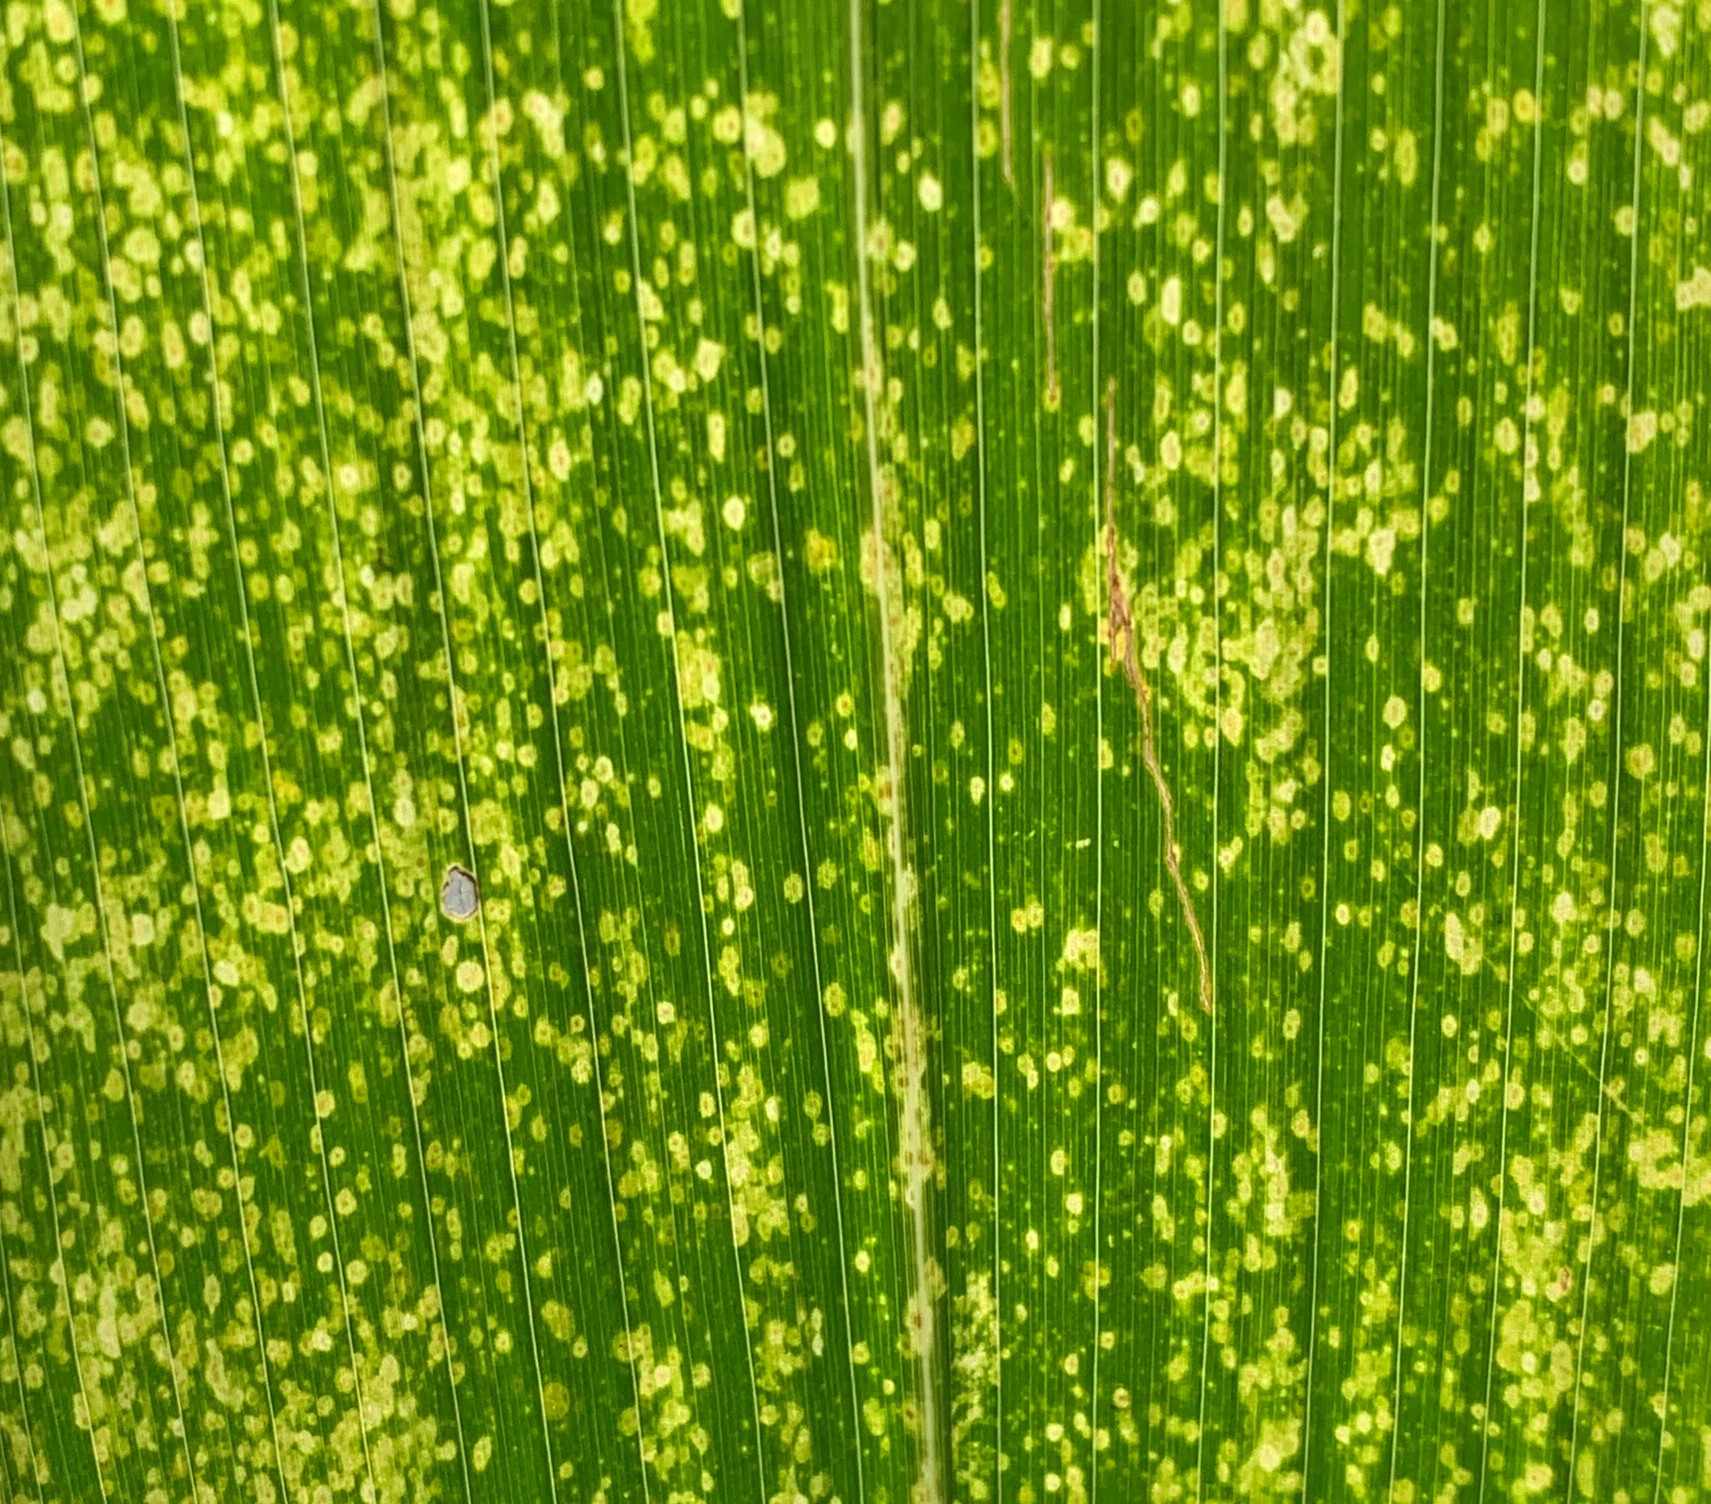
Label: MLN